Suceava

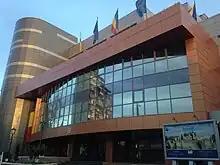
The renovated town hall of Suceava at dusk in late April 2021

The mayors elected since Romania's transition back to democracy and a free market economy in the wake of the 1989 Romanian Revolution have been the following ones: